Star Wars Battlefront (2015 video game)

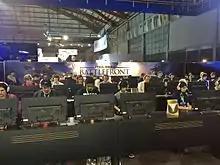
A group of 30 attendees at the EB Games Expo 2015 play a match on a single server in "Star Wars Battlefront".

In May 2013, publisher Electronic Arts obtained exclusive rights to develop "Star Wars" games for gaming consoles, and its subsidiaries DICE, Visceral Games, and BioWare started work on "Star Wars" games after LucasArts was shut down. DICE first acknowledged the game at Electronic Arts' E3 2013 press conference, along with a teaser trailer. The game is built with the Frostbite 3 engine; studio head Patrick Söderlund stated that the game would be "DICE's interpretation of what "Battlefront" should be", while still incorporating elements from the previous two games. As such, DICE did not brand the new game as a sequel to "", but a reboot of the franchise. Söderlund said that the game almost was not developed, but that staffers at DICE lobbied to be given the project; he called DICE's development of "Battlefront" "a match made in heaven". Instead of using traditional modeling techniques, the developers used photogrammetry to produce the assets. Small teams formed by artists were responsible for selecting the right assets that could be used by level designers to build maps. According to DICE, the process of developing the assets for the game took half as much time as developing the assets for "Battlefield 4", which were produced by using traditional modeling techniques.